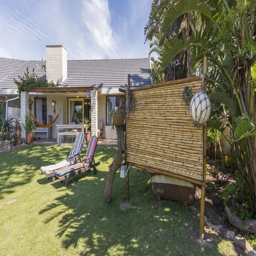
sit back and enjoy the sun relaxing on the property